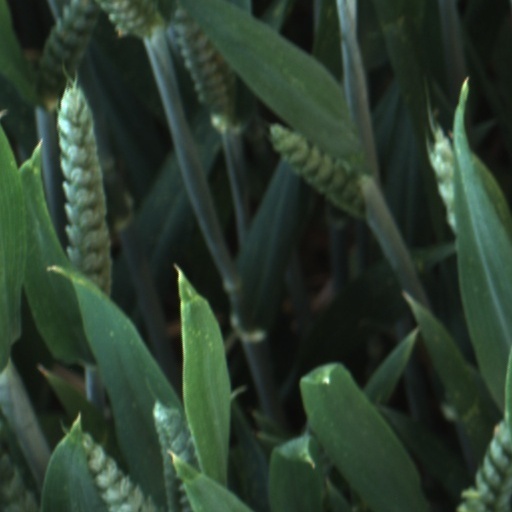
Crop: wheat